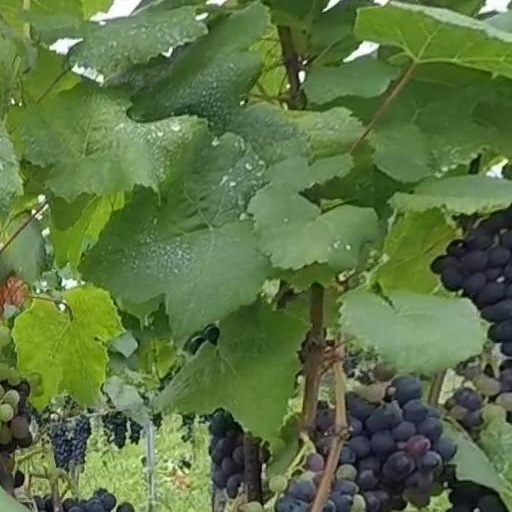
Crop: grape